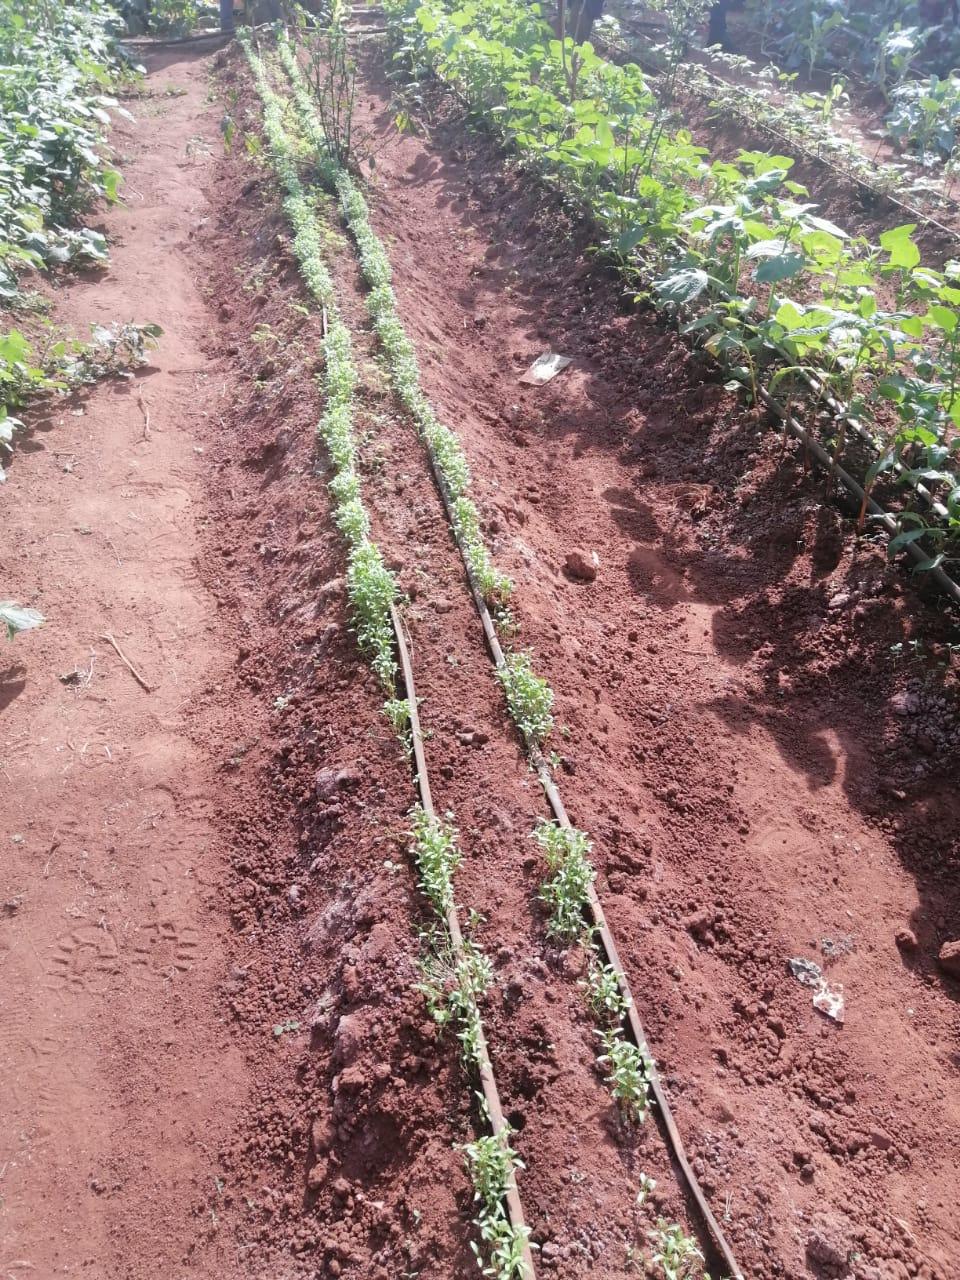
Shamba lenye mimea michanga iliyopandwa kwenye mistari mirefu. Udongo ni mwekundu ukionyesha kuwa ni rutuba. Mimea midogo ya kijana imepandwa kwa safu ukionyesha mpangilio mzuri. Upande wa kulia kuna mimea mikubwa zaidi ikionyesha aina tofauti ya mazao au umri tofauti wa ukuaji. Mfumo wa umwagiliaji unaonekana kwenye ardhi na mabomba meusi yakiwa yamewekwa kando ya mistari ya mimea ikionyesha matumizi ya umwagiliaji.